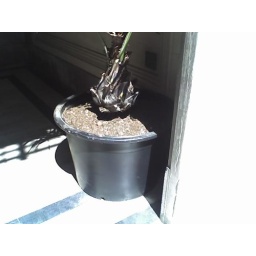
This plant looks healthier in person than the photo makes it seem. :)